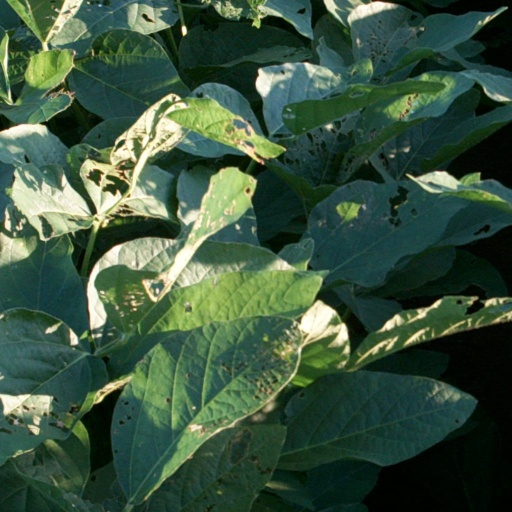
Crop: soybean